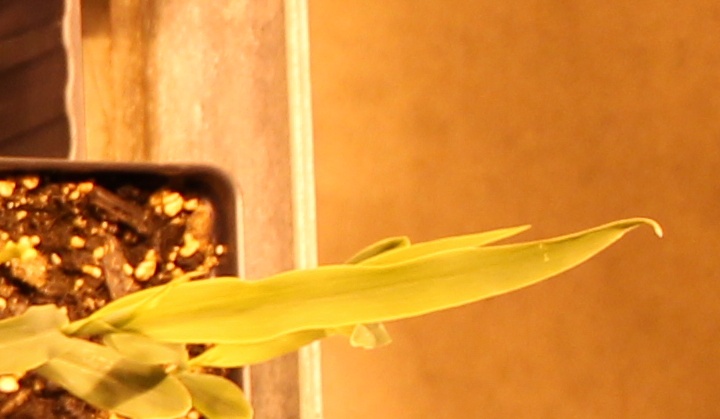
Label: Corn